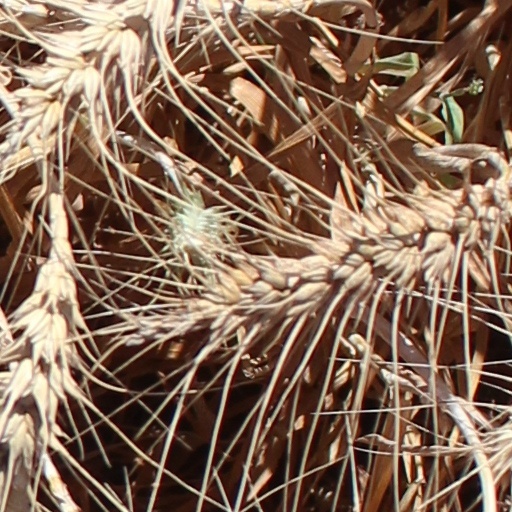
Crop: wheat